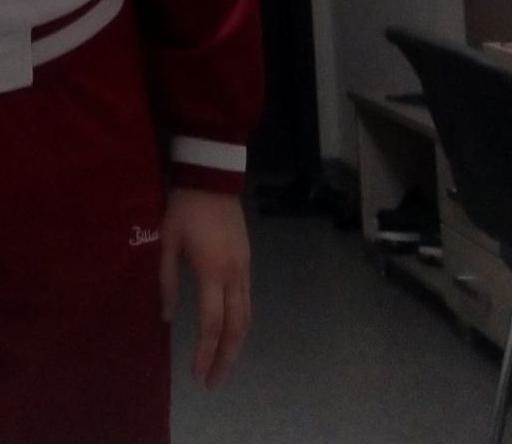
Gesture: no_gesture